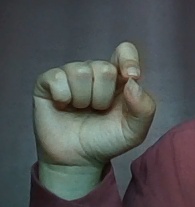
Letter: fa